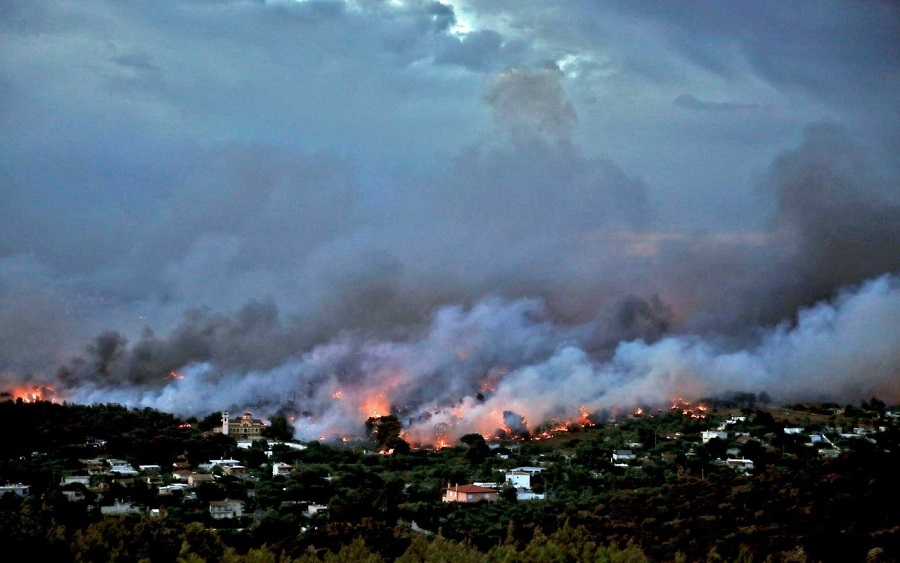
Fire: yes
Smoke: yes